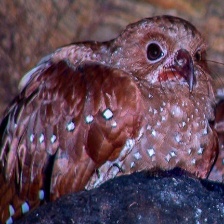
Species: OILBIRD
Scientific name: STEATORNIS CARIPENSIS